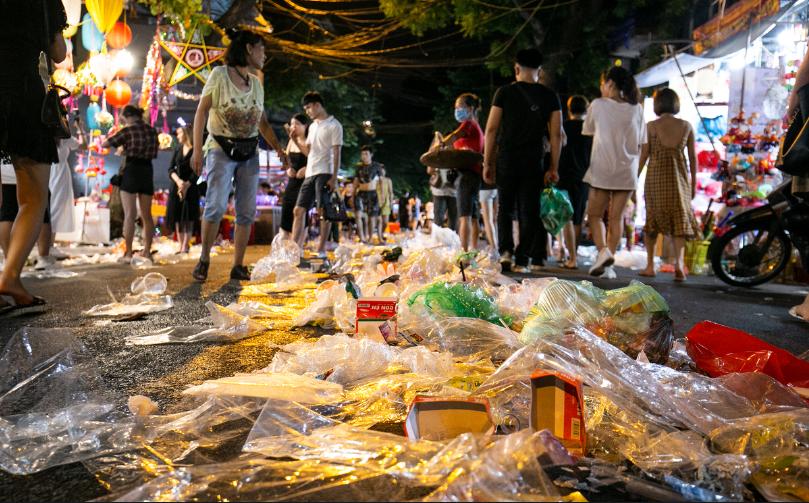
người phụ nữ mặc áo đỏ đang ôm bên hông một cái rổ hàng